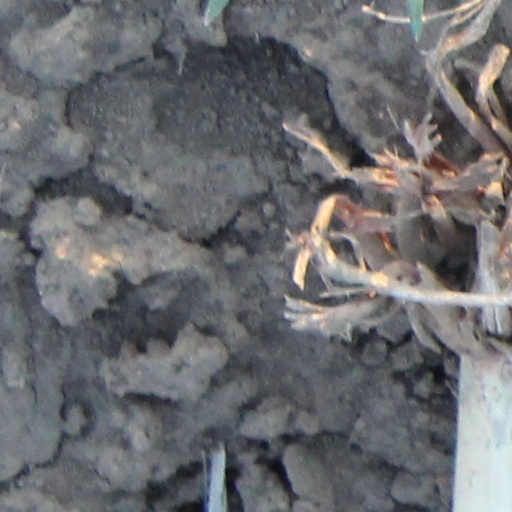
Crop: wheat